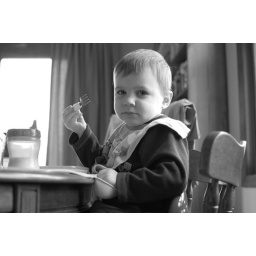
First meal at the table with us...up until this point, he's been in the kitchen in his high chair.